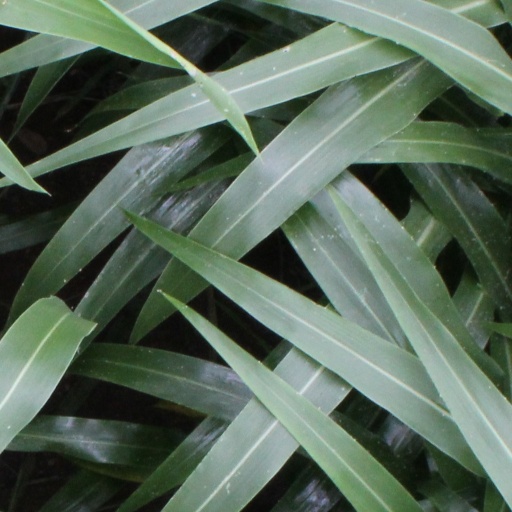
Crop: sorghum